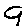
Label: 9